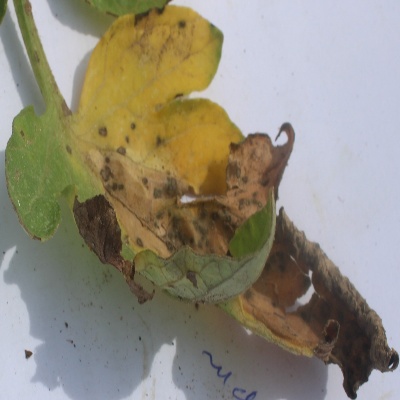
Crop: Tomato
Condition: leaf blight